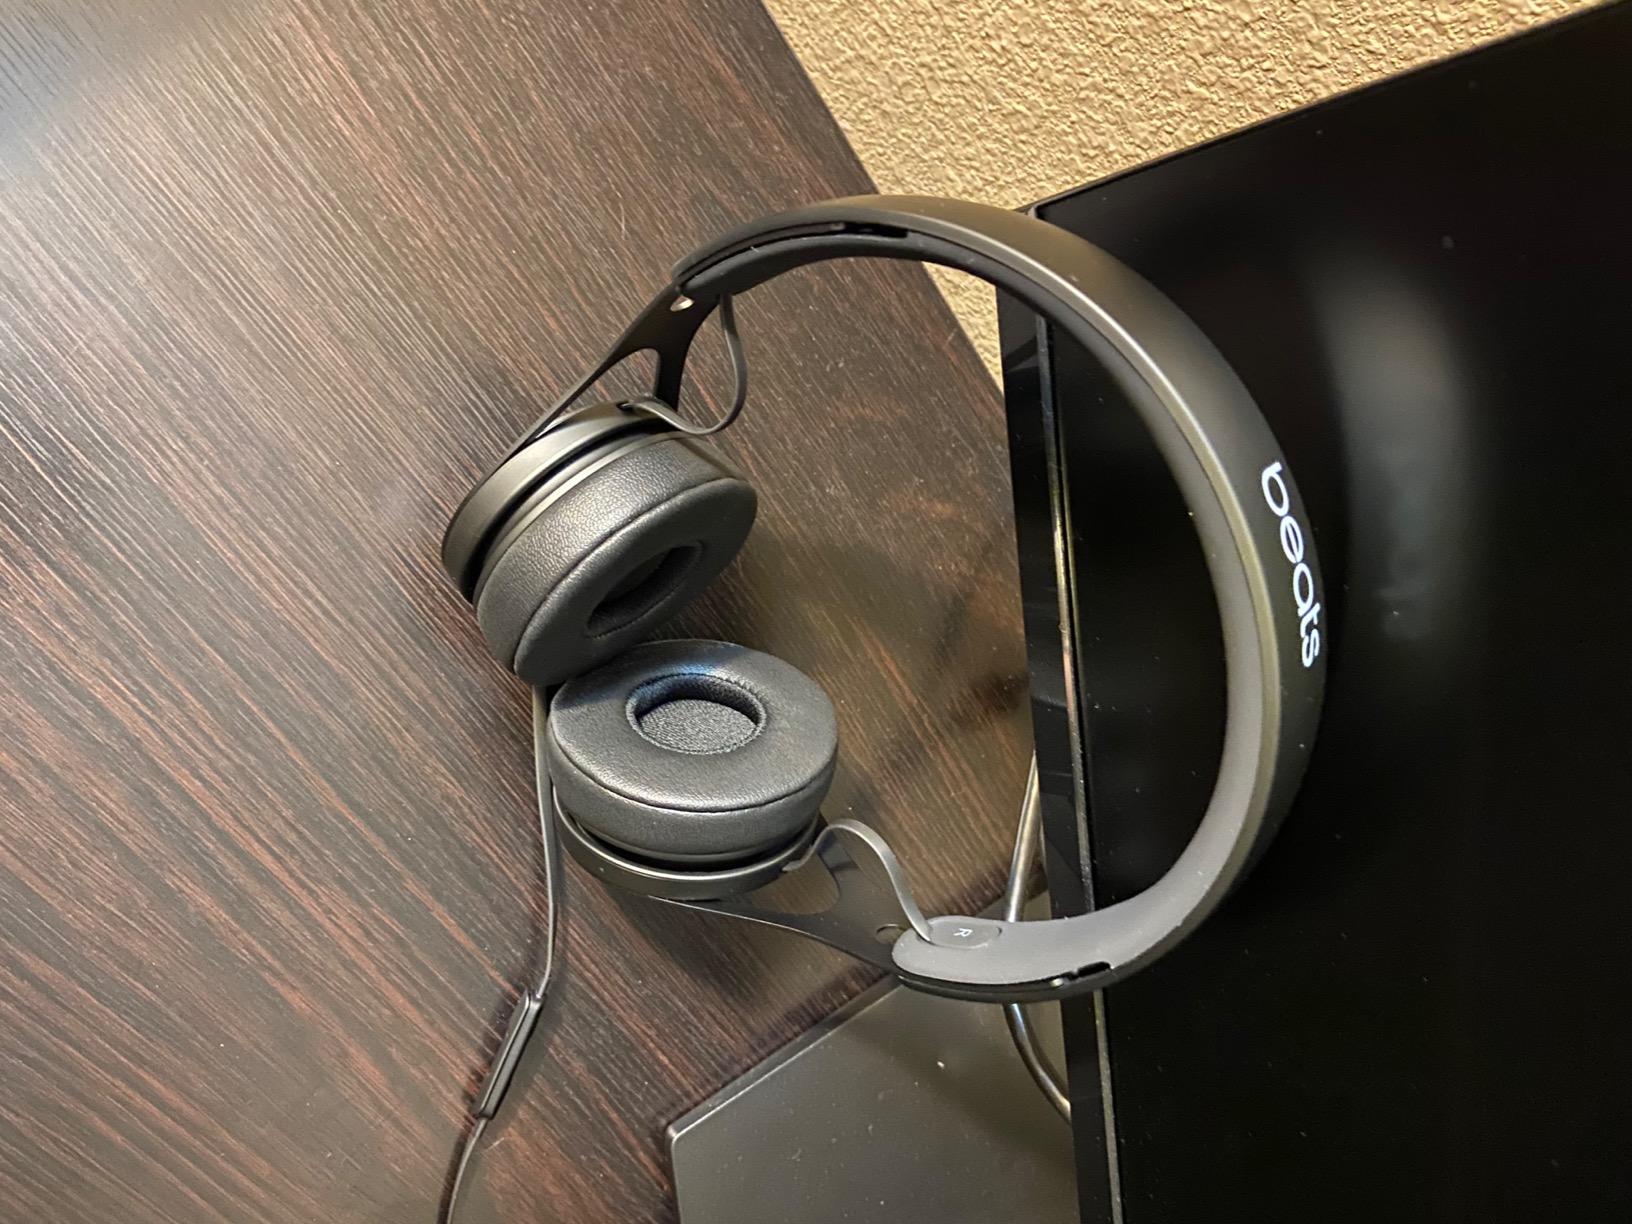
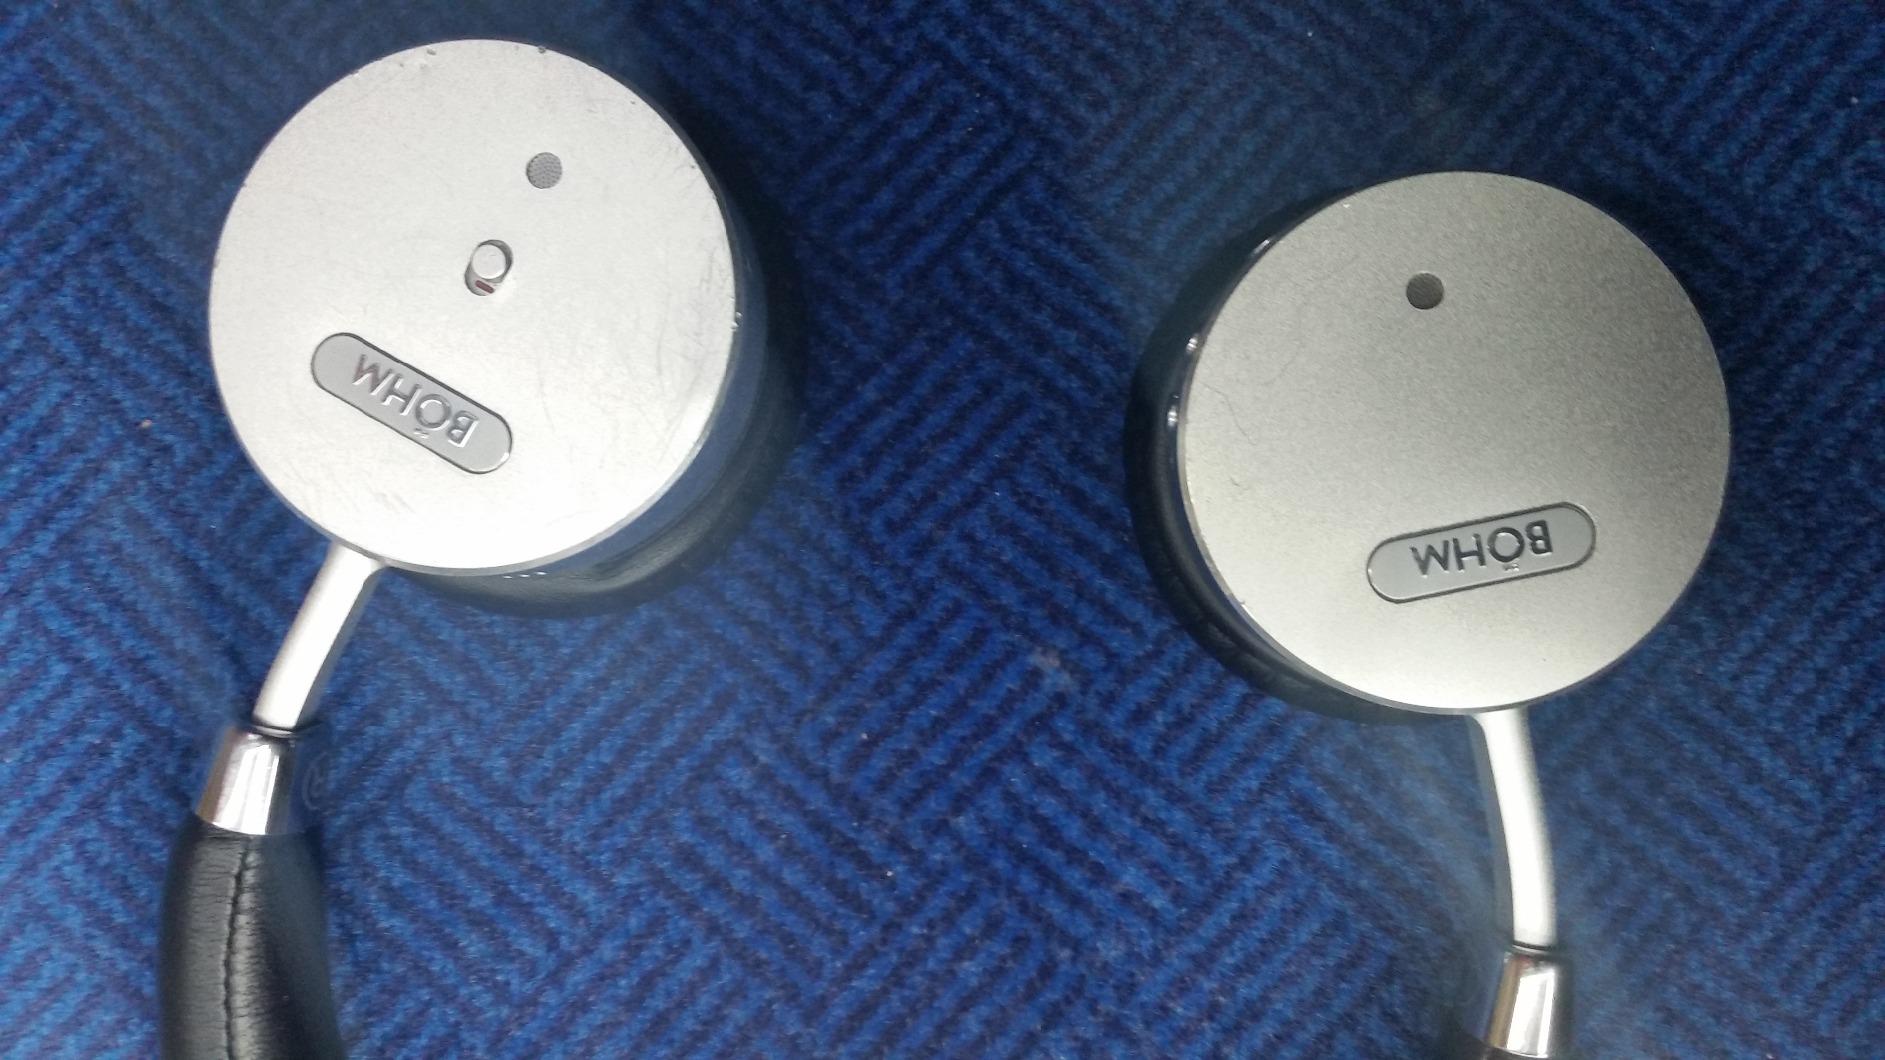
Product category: headphones
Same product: no